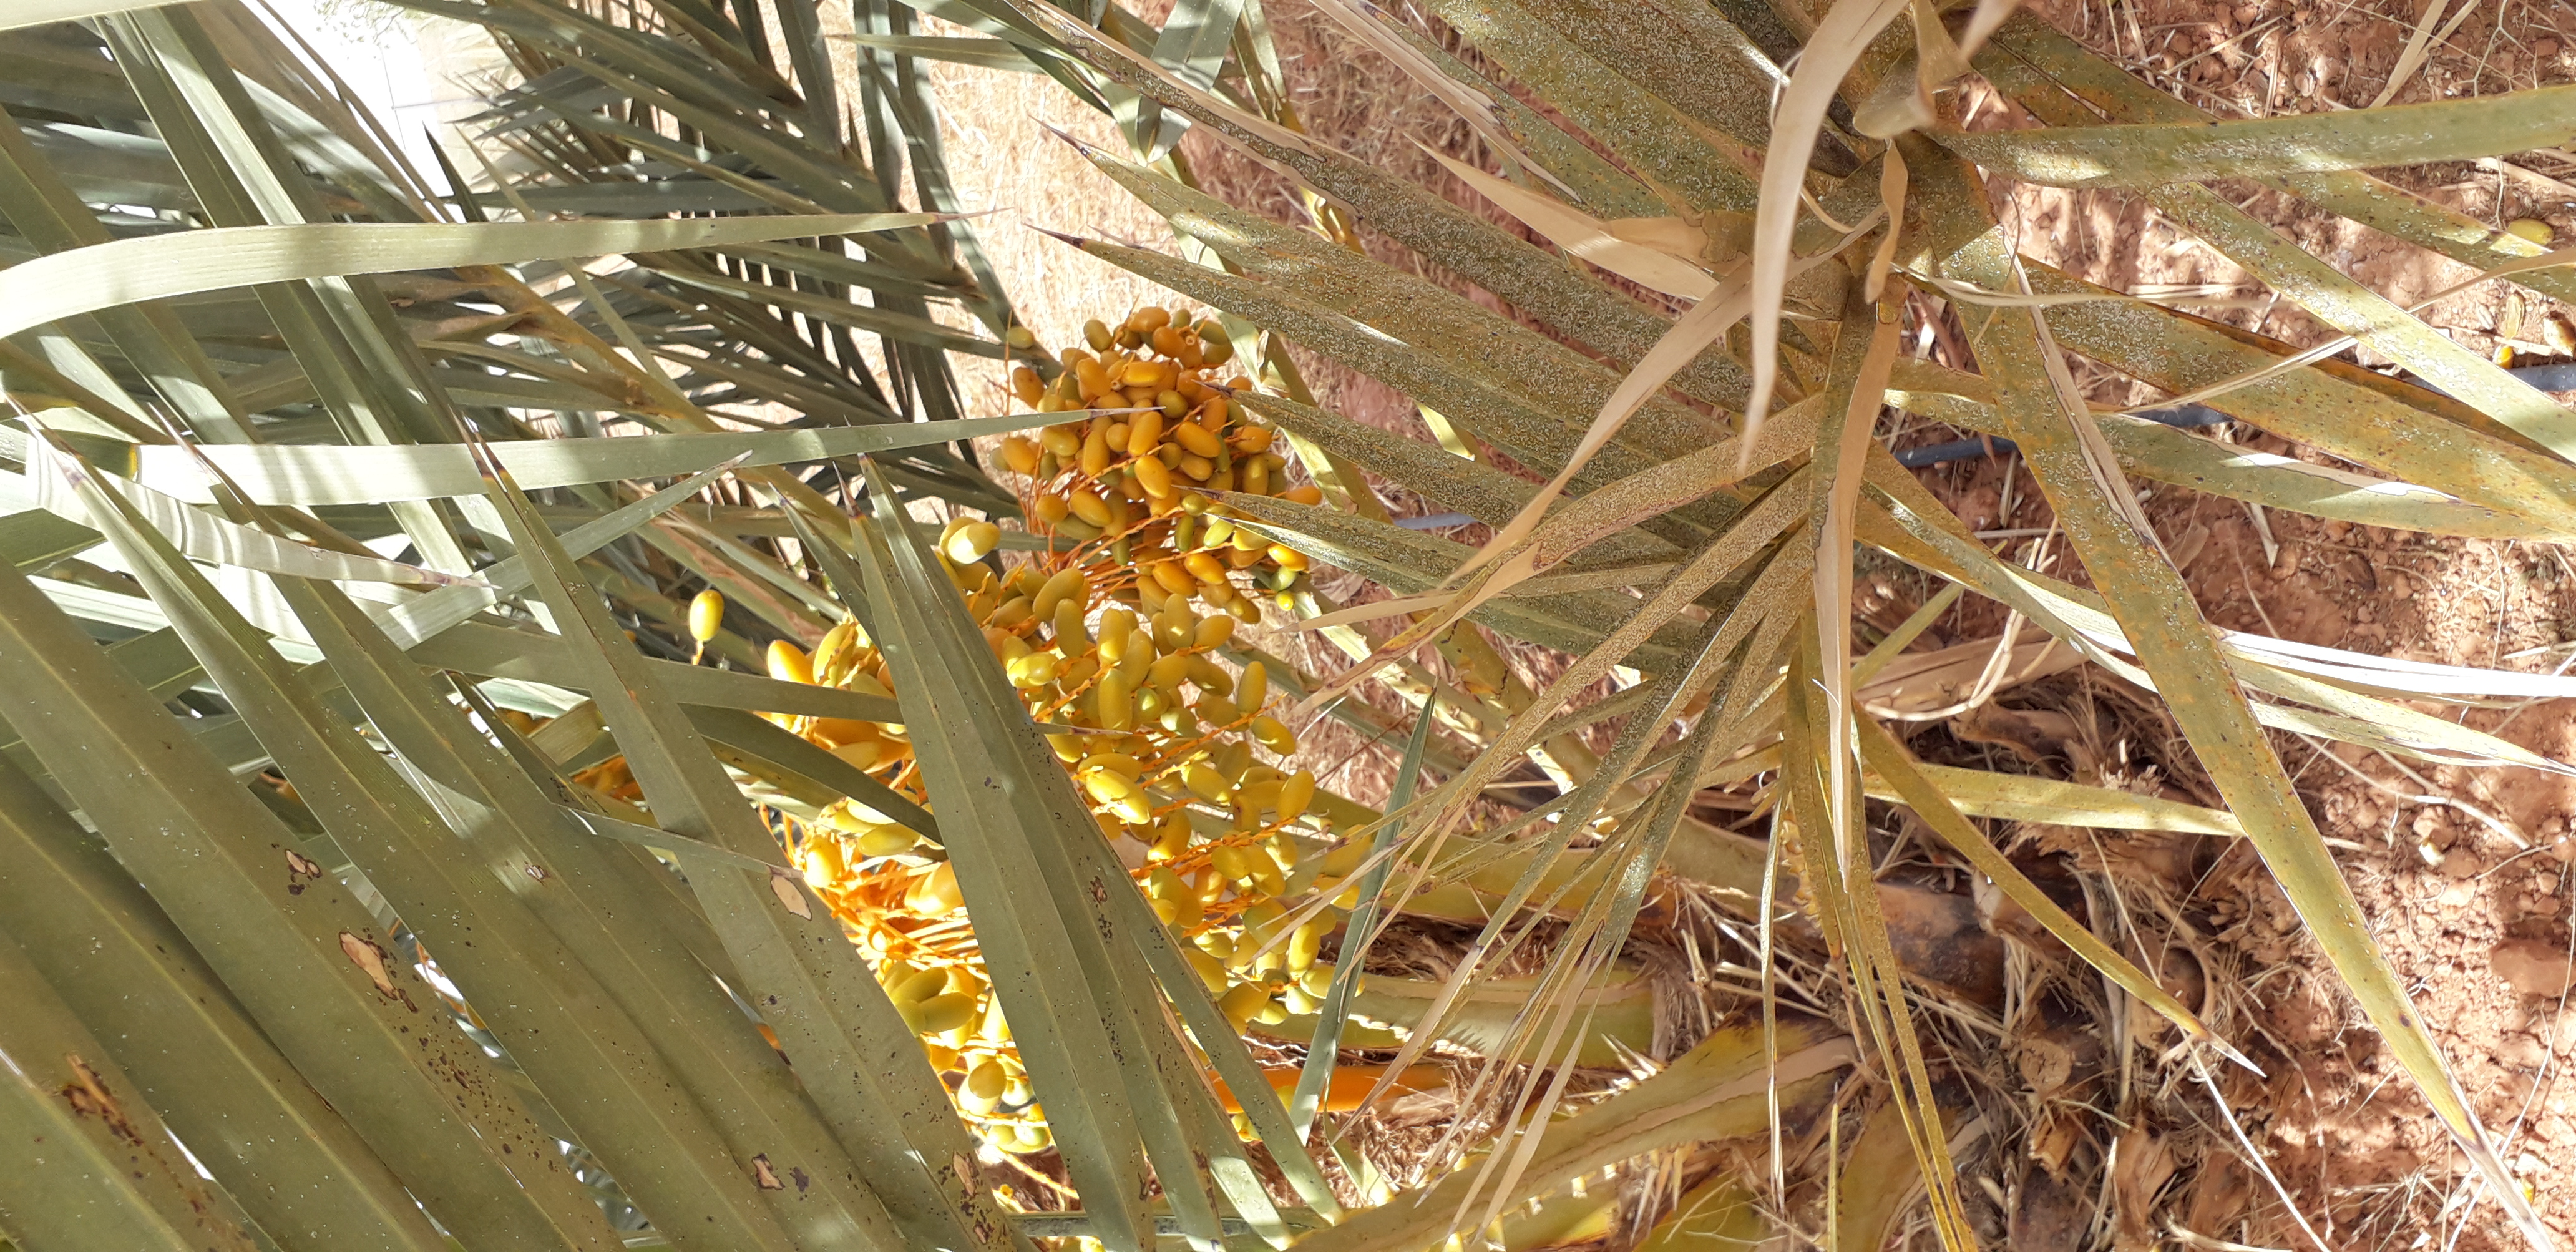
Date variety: kholt